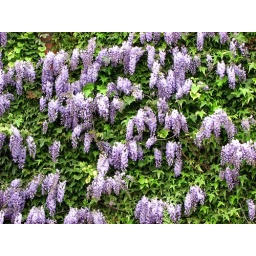
Not much inspiration today I'm afraid. This climbing plant covers a large wall near work.